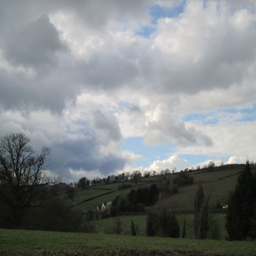
landscape in early spring photographed by person took this photograph home looking down the valley towards tourist attraction .